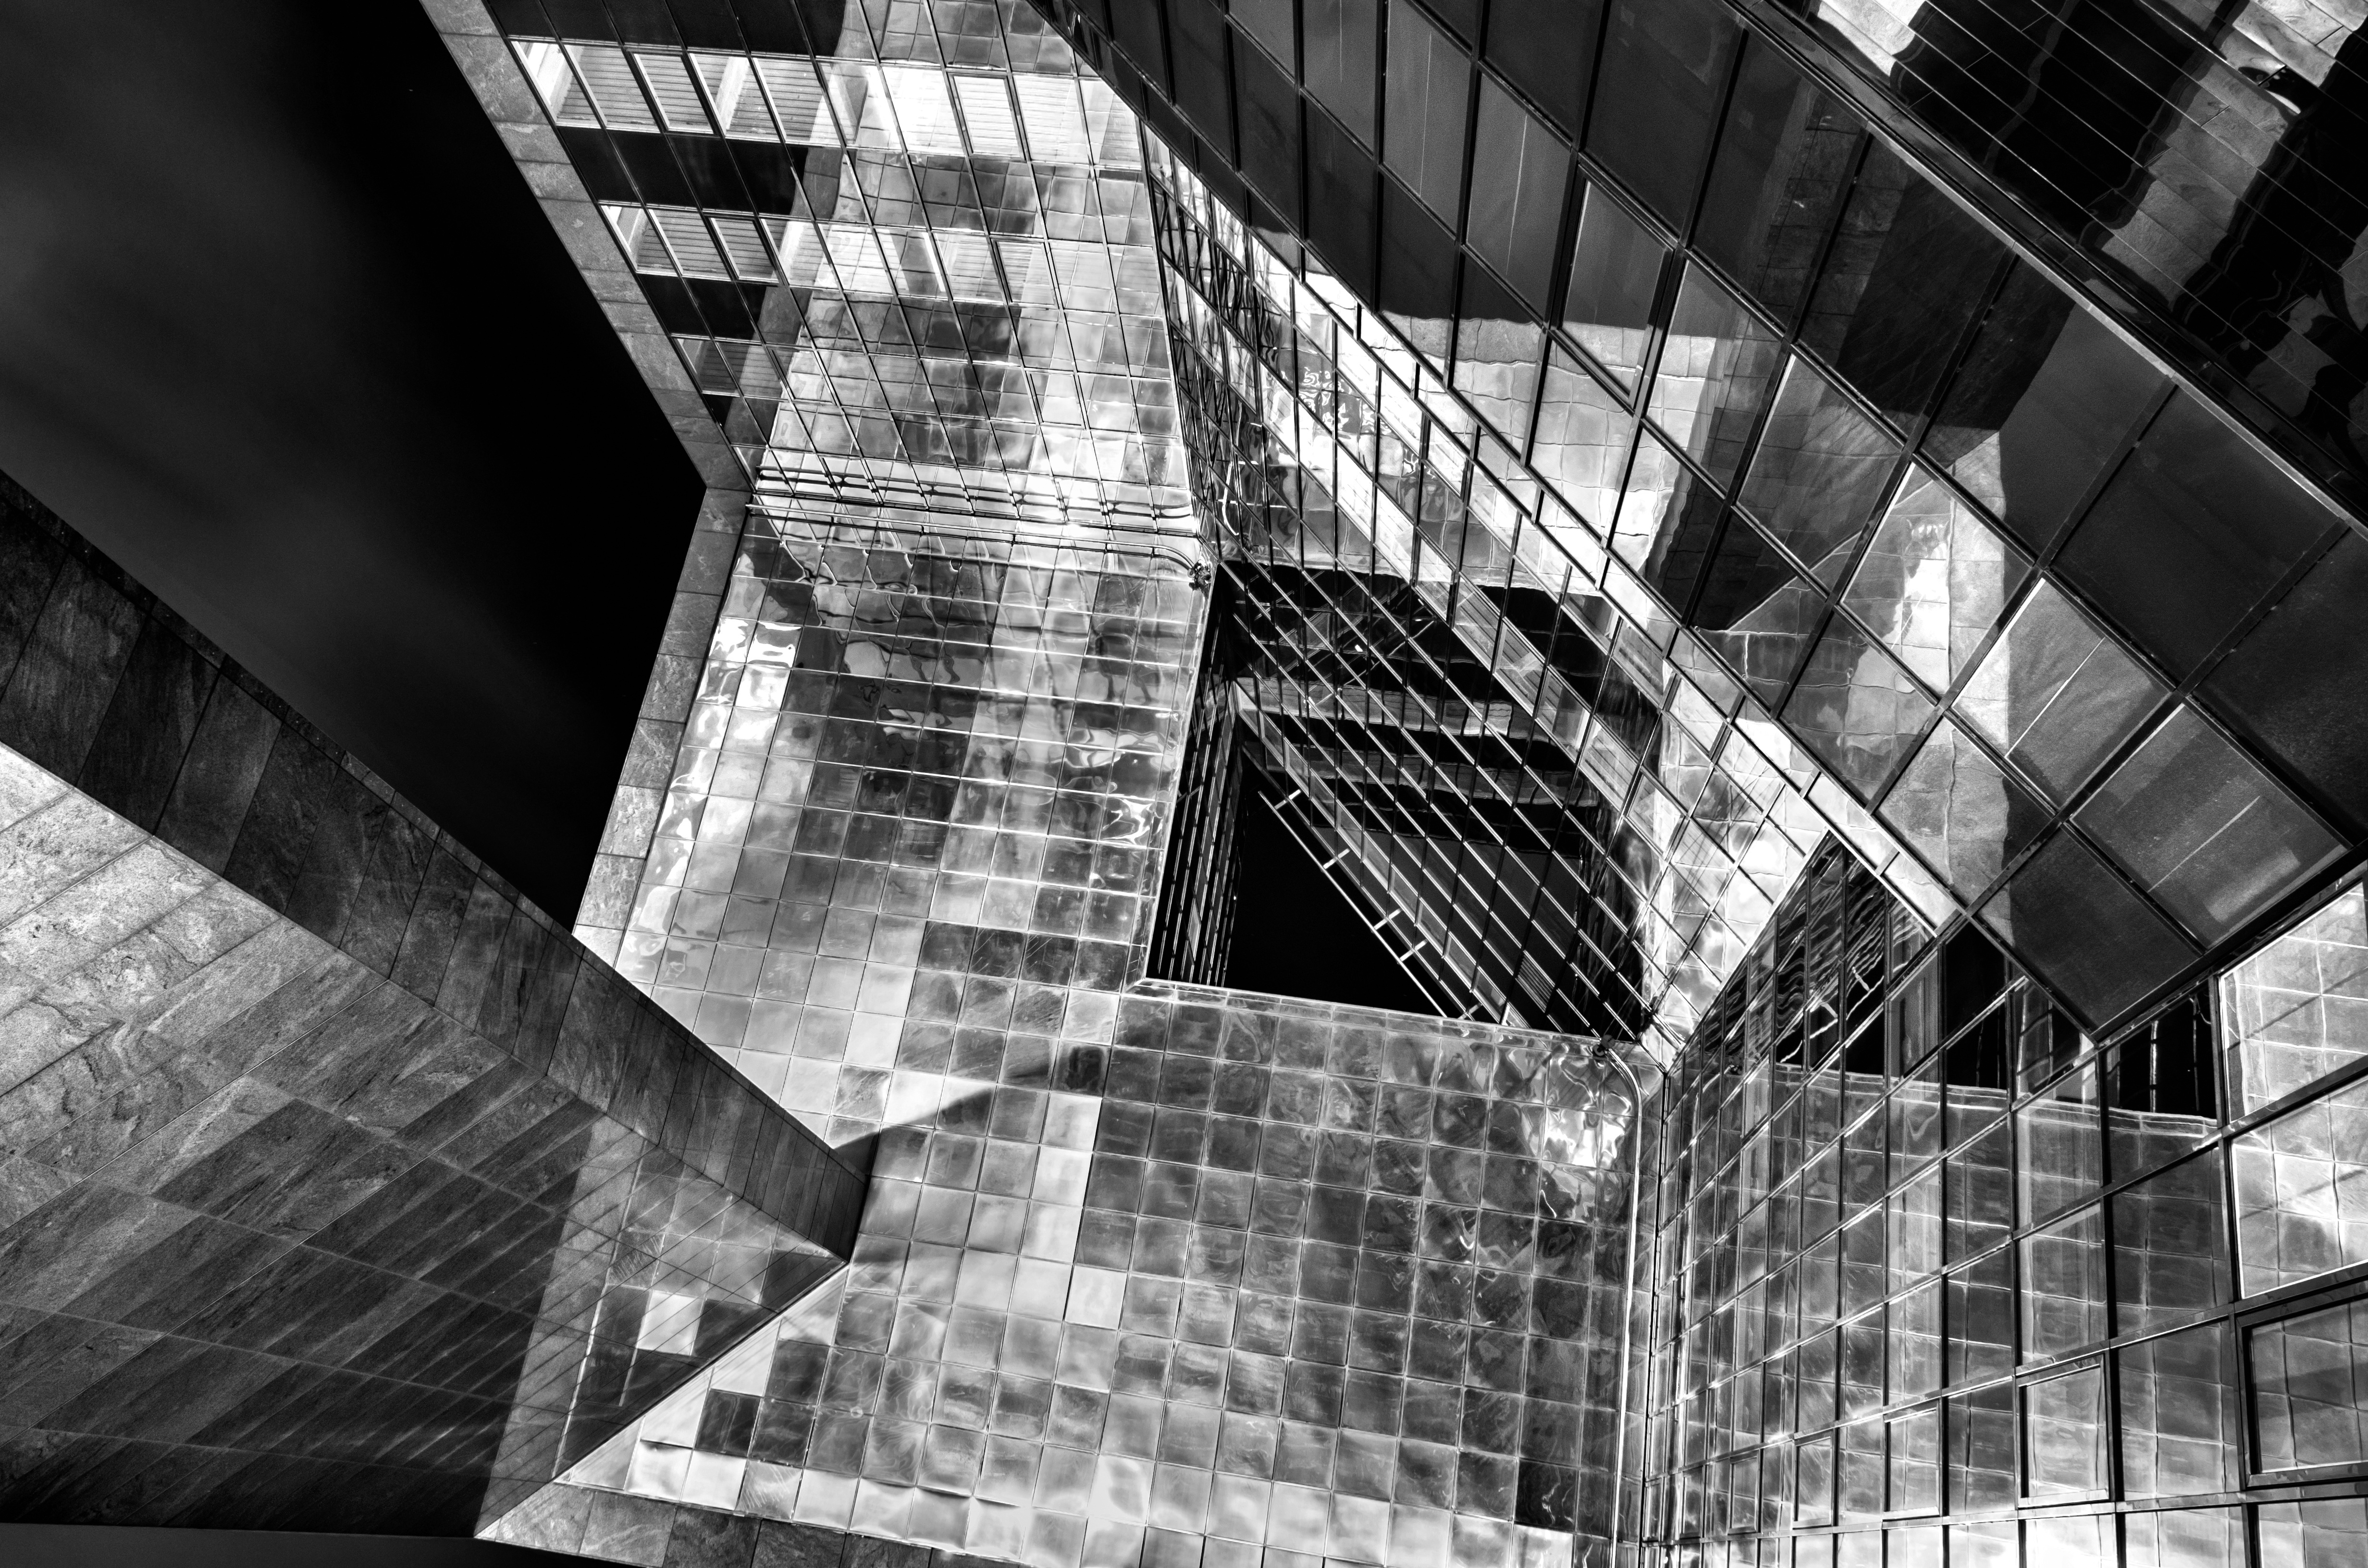
black and white, architecture, white, photography, skyscraper, line, black, monochrome, design, symmetry, shape, metropolis, urban area, monochrome photography